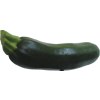
Label: dark_zucchini